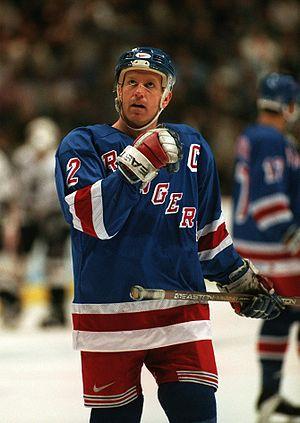
Les Rangers de New York sont une franchise professionnelle de hockey sur glace basée à New York dans l'État du même nom aux États-Unis qui évolue dans la Ligue nationale de hockey. Ils font partie de la division Métropolitaine dans l'association de l'Est. Fondés en 1926, les Rangers sont une des six équipes originales en compagnie des Blackhawks de Chicago, des Bruins de Boston, des Canadiens de Montréal, des Maple Leafs de Toronto et des Red Wings de Détroit. L'équipe fait partie de la holding Altice USA.
Les Bruins de Boston, en anglais Boston Bruins, sont une franchise professionnelle de hockey sur glace d'Amérique du Nord. L'équipe est basée à Boston dans le Massachusetts aux États-Unis et joue ses matchs à domicile dans la salle du TD Garden depuis 1995. Auparavant l'équipe a joué quelques saisons dans le Boston Arena puis la plus grande partie de son histoire dans le Boston Garden. Ils font partie de la ligue principale d'Amérique du Nord, la Ligue nationale de hockey, et s'alignent dans la division Atlantique dans l'association de l'Est.